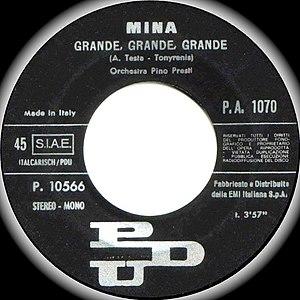
Grande grande grande est une chanson Italienne de Mina composée par Tony Renis avec des paroles italiennes de Alberto et Fabio Testa et des paroles anglaises de Norman Newell de 1971. Grande grande grande est classée nᵒ 1 au hit-parade italien en avril 1972 et, depuis, est devenue un standard.